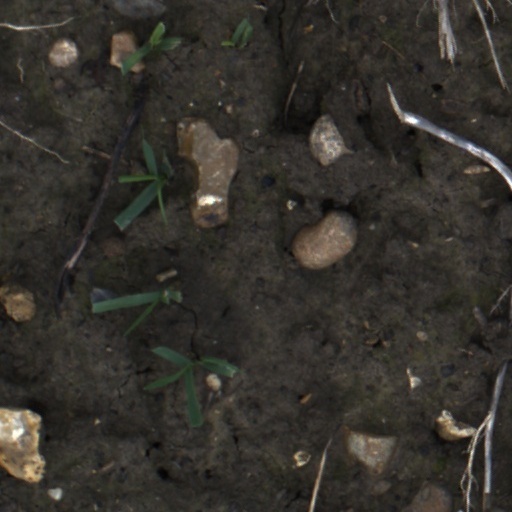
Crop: wheat